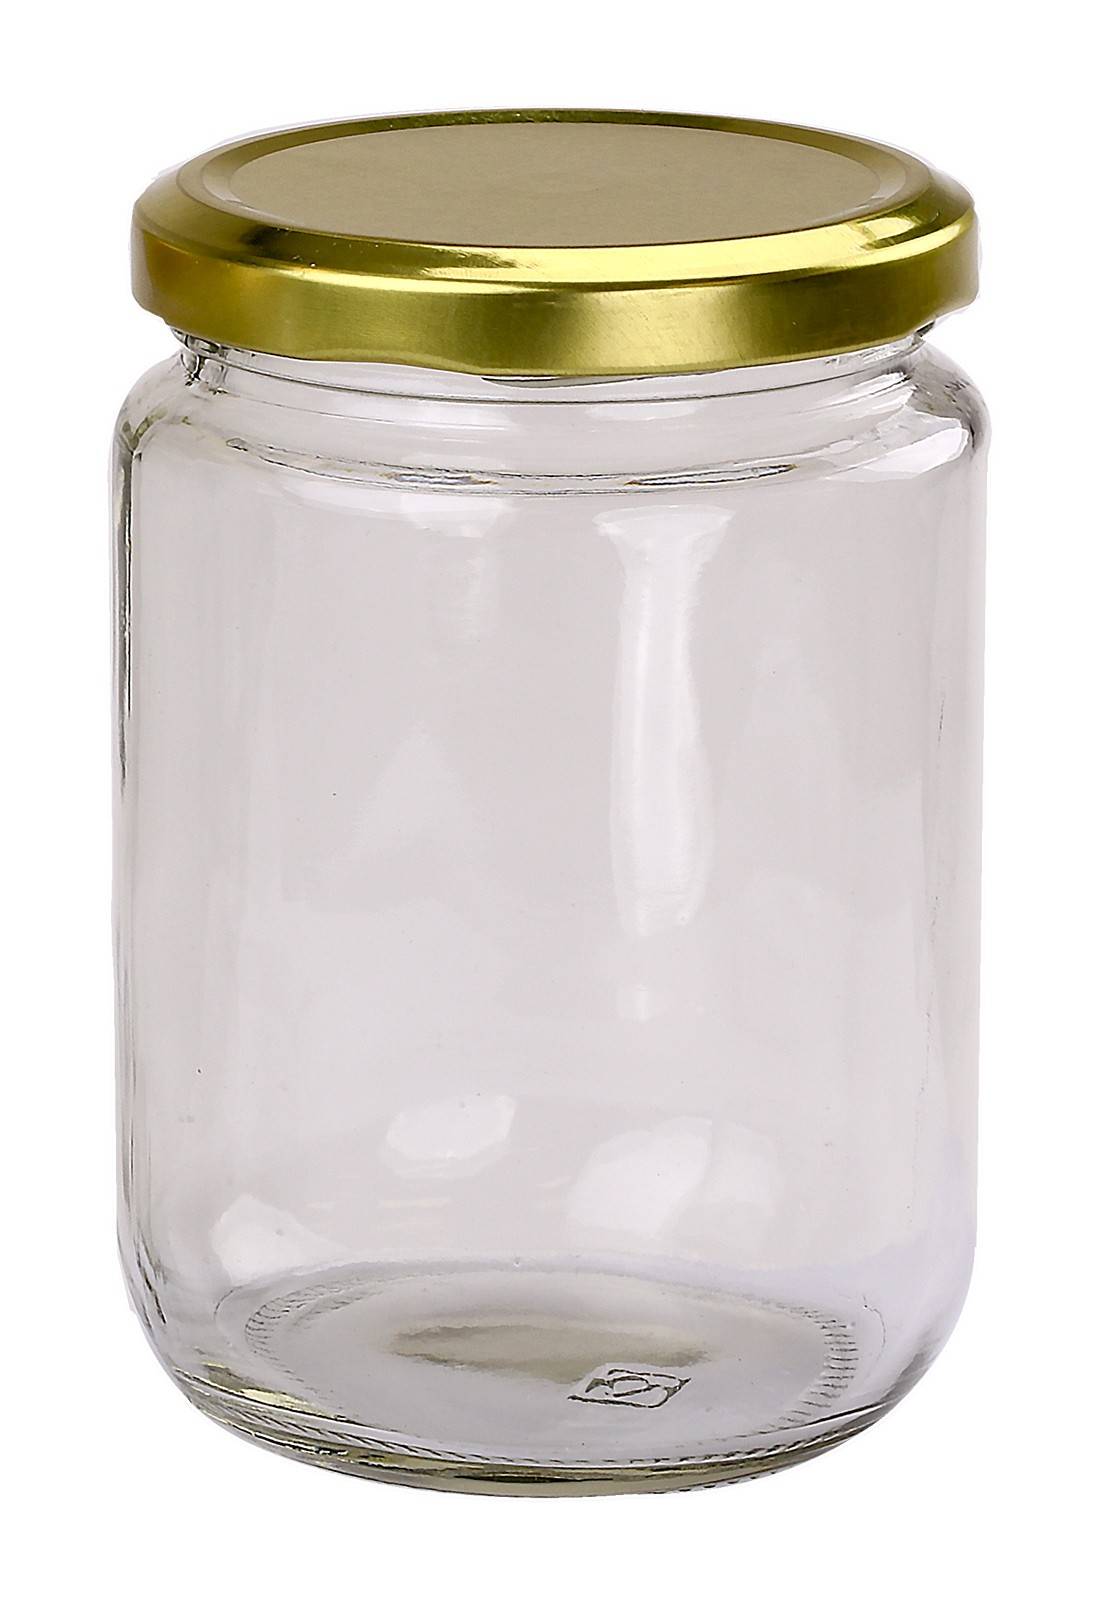
Label: glass